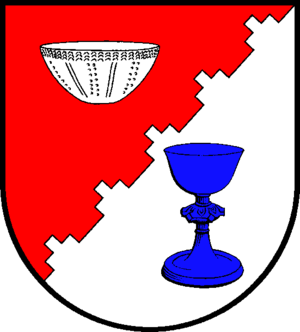
Bovenau est une municipalité allemande située dans le land du Schleswig-Holstein et dans l'arrondissement de Rendsburg-Eckernförde. En 2015, sa population est de 1 095 habitants.